Earth

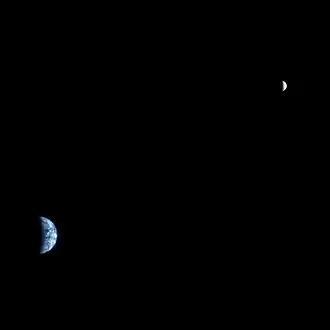
Earth and the Moon as seen from Mars by the "Mars Reconnaissance Orbiter"

The Moon is a relatively large, terrestrial, planet-like natural satellite, with a diameter about one-quarter of Earth's. It is the largest moon in the Solar System relative to the size of its planet, although Charon is larger relative to the dwarf planet Pluto. The natural satellites of other planets are also referred to as "moons", after Earth's. The most widely accepted theory of the Moon's origin, the giant-impact hypothesis, states that it formed from the collision of a Mars-size protoplanet called Theia with the early Earth. This hypothesis explains the Moon's relative lack of iron and volatile elements and the fact that its composition is nearly identical to that of Earth's crust. Computer simulations suggest that two blob-like remnants of this protoplanet could be inside the Earth.